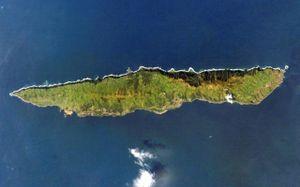
São Jorge est une des cinq îles du groupe central de l'archipel des Açores. Elle est séparée de l'île de Pico, au sud-sud-ouest, de seulement 18,2 km. Sa longueur est de 55 kilomètres et sa largeur maximale est de 7 kilomètres. Sa superficie est de 237,59 km² et quelque 10 500 personnes y habitent.